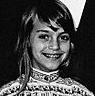
Age: 9